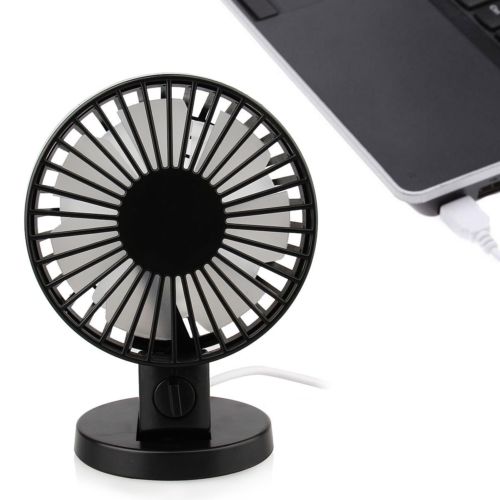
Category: fan